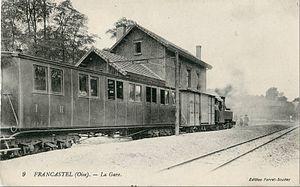
Carte postale ancienne éditée par Ferret-Souday, n°9FRANCASTEL - La GareGros plan d'un train de la ligne de chemin de fer secondaire à voie métrique Ligne Estrées-Saint-Denis - Froissy - Crèvecœur-le-Grand
La ligne Estrées-Saint-Denis - Froissy - Crèvecœur-le-Grand est une ancienne ligne de chemin de fer secondaire à voie métrique de 55 km de longueur, située dans l'Oise.
Les chemins de fer départementaux de l'Oise étaient un ensemble de lignes de chemins de fer secondaires à voies métriques, soumis à la réglementation des voies ferrées d'intérêt local, concédées par le département de l'Oise à la fin du XIXᵉ ou au début du XXᵉ siècle à diverses sociétés privées.